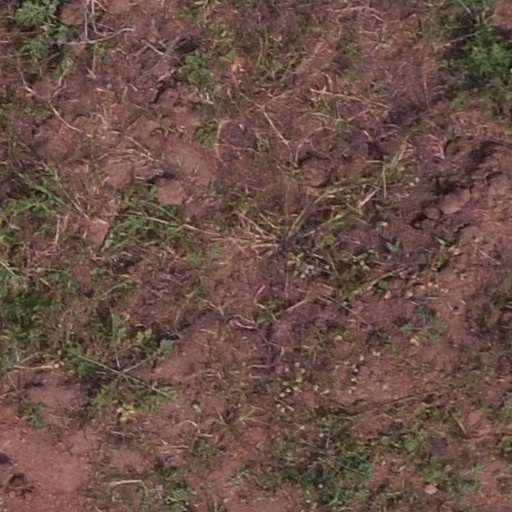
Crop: maize; corn